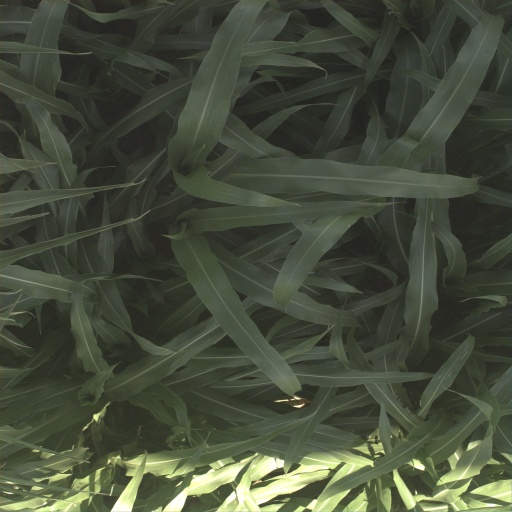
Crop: sorghum